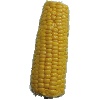
Label: Corn 1